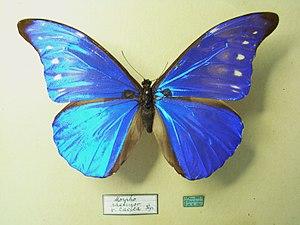
Morpho rhetenor est une espèce d'insectes lépidoptères qui appartient à la famille des nymphalidés, sous-famille des Morphinae, à la tribu des Morphini et au genre Morpho.